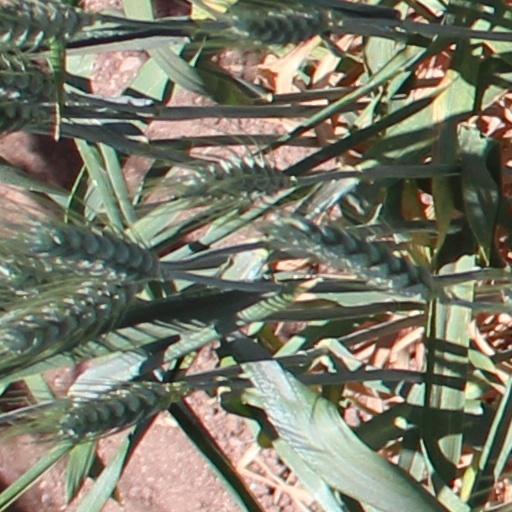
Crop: wheat